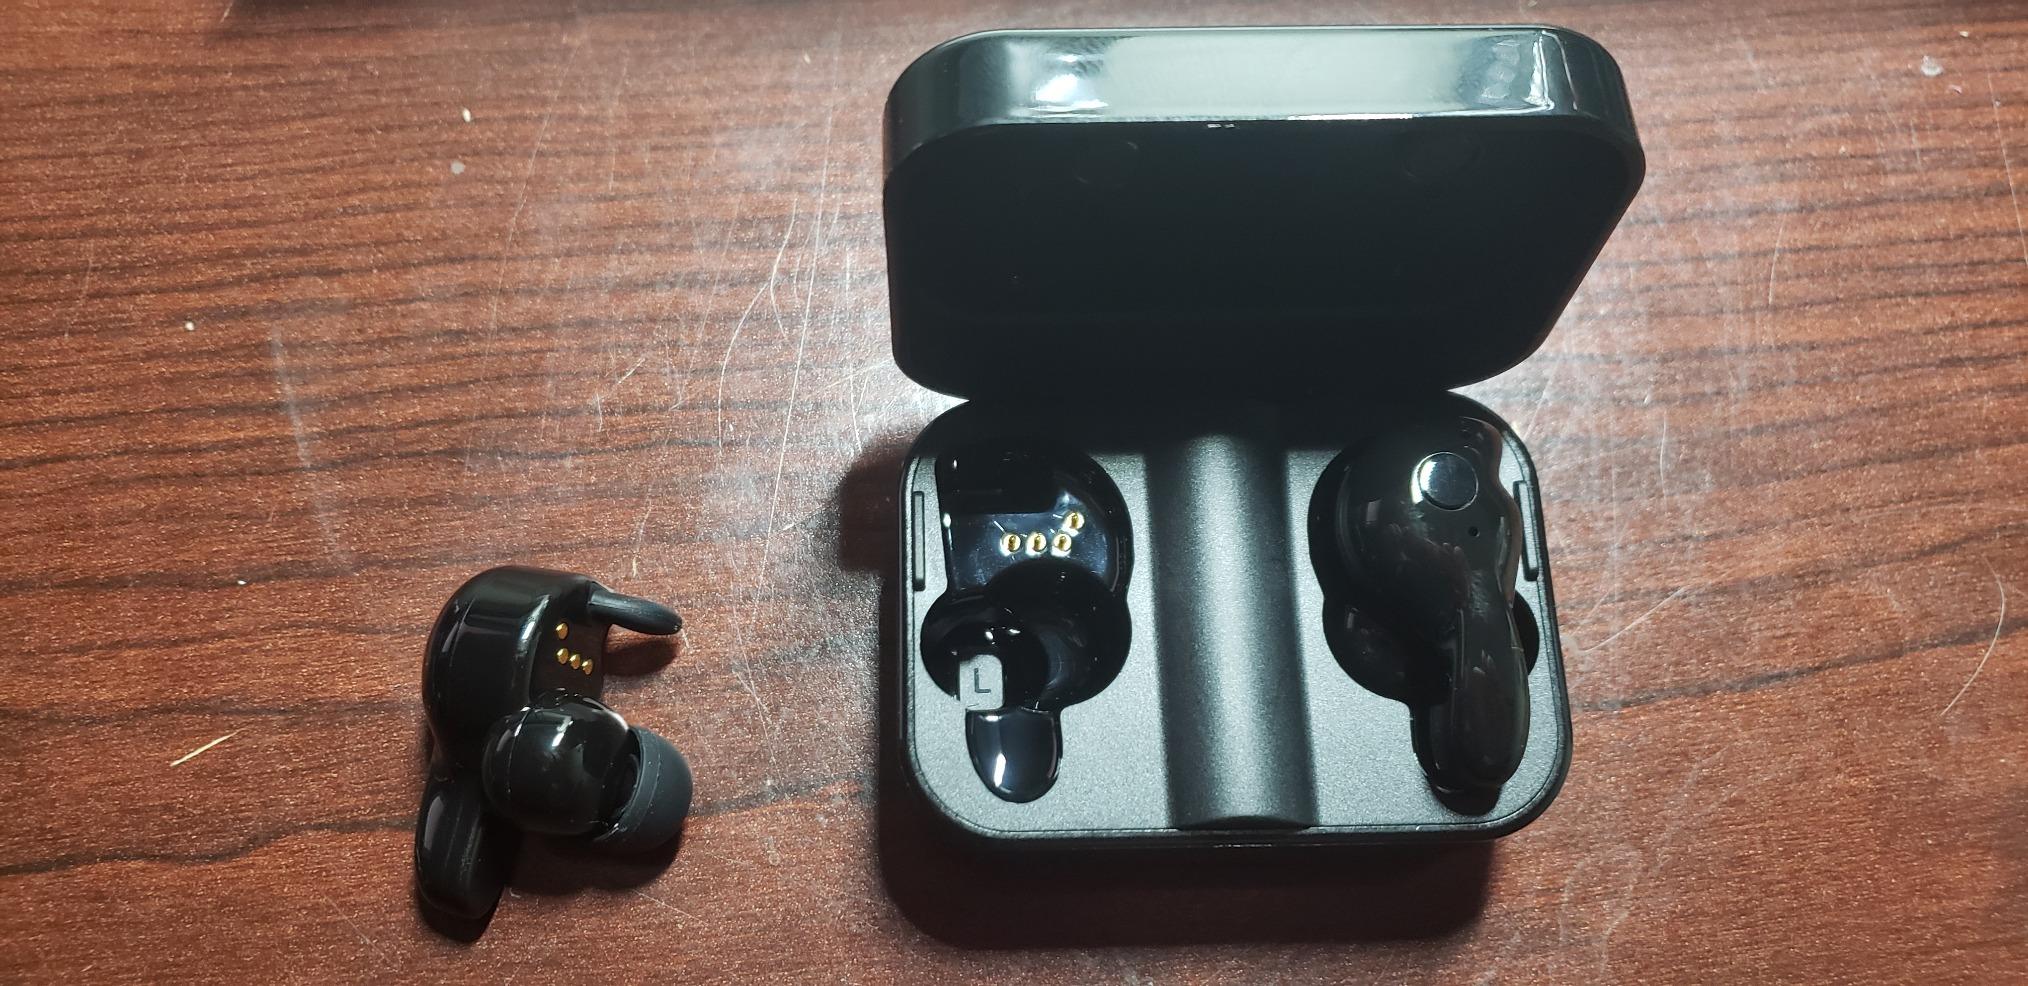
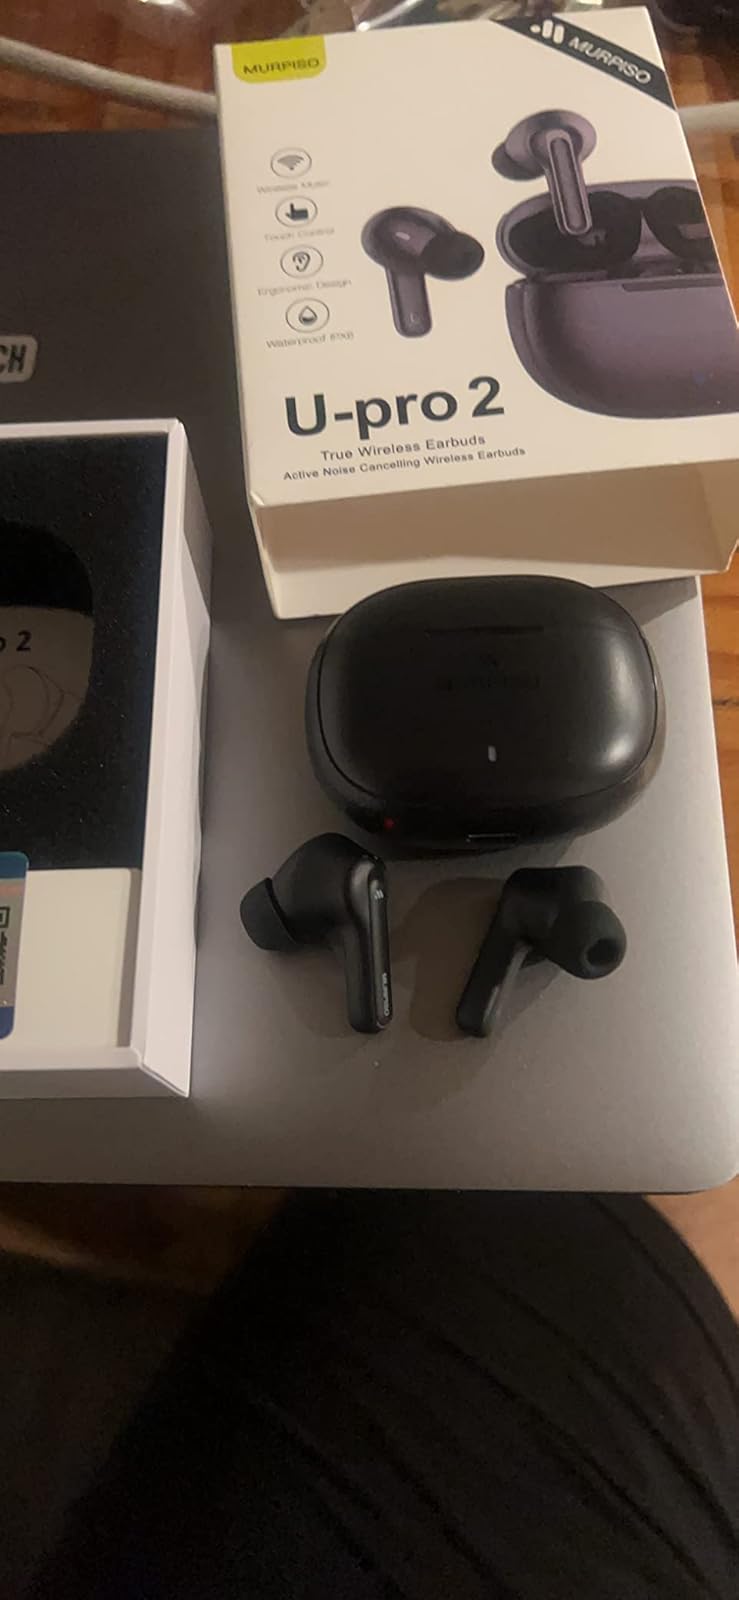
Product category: earbuds
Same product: no